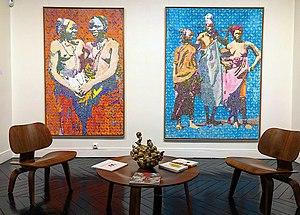
Deux peintures réalisées par Alioune Diagne côte-à-côte lors d'une exposition présentant le mouvement artistique du figuro-abstro.
Le figuro-abstro est un mouvement artistique créé en 2013. Il consiste à mêler l'art figuratif et l'art abstrait. Ainsi, chaque œuvre représente une image figurative créée à partir d'éléments abstraits. L'image figurative porte alors le message, elle est composée de nombreux signes abstraits, qui eux, expriment un sentiment ou une pensée inconsciente.